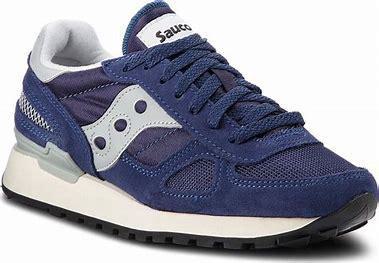
Brand: Saucony
Model: Shadow Original